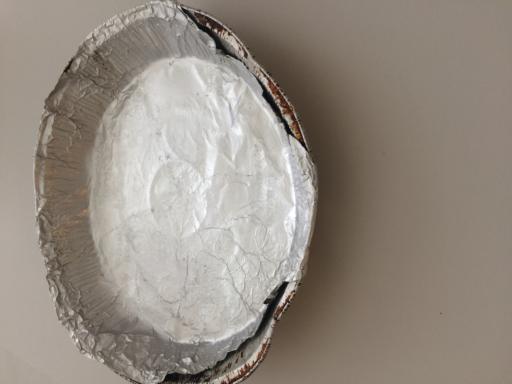
Label: metal